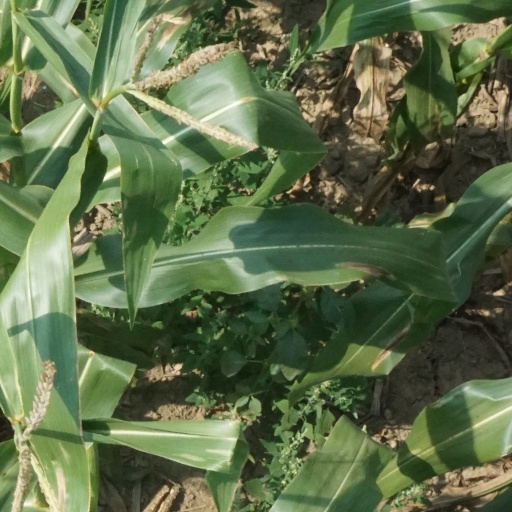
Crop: maize; corn